William J. Leonard

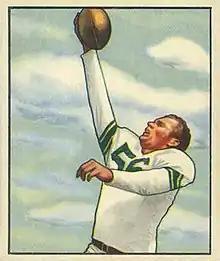
Bill Leonard in the green-and-white of the first Baltimore Colts franchise on a 1950 Bowman card

William J. "Bill" Leonard (April 27, 1927 – July 20, 2006) was an end for the University of Notre Dame's undefeated football team, which won 1947 the National Championship. Earlier, he had won recognition as an All-City football player at Youngstown, Ohio's East High School.